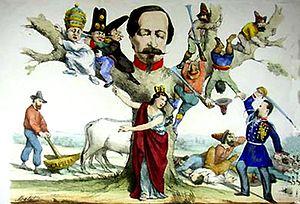
La politique italienne de Napoléon III est marquée par le soutien de la France à l'unification italienne, la péninsule étant alors morcelée et dominée par l'empire d'Autriche.